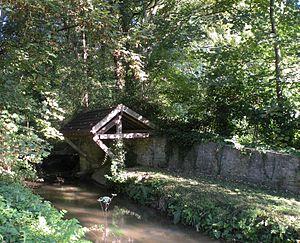
lavoir du pont de l'arche de Vallangoujard
Vallangoujard est une commune française située dans le département du Val-d'Oise en région Île-de-France. Ses habitants sont appelés les Vallangoujardois.